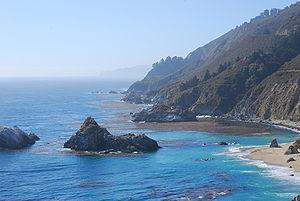
La Californie est un État des États-Unis qui fait partie de la région de la Sun Belt dans l’Ouest américain. La Californie est l'État le plus peuplé du pays. Il est situé sur la côte ouest et bordé au sud par le désert de Sonora, à l'est par le Grand Bassin des États-Unis et au nord par les monts Klamath. La façade océanique suit entièrement le relief des chaînes côtières du Pacifique au-delà desquelles s'étend la Vallée Centrale sur les contreforts de la Sierra Nevada.